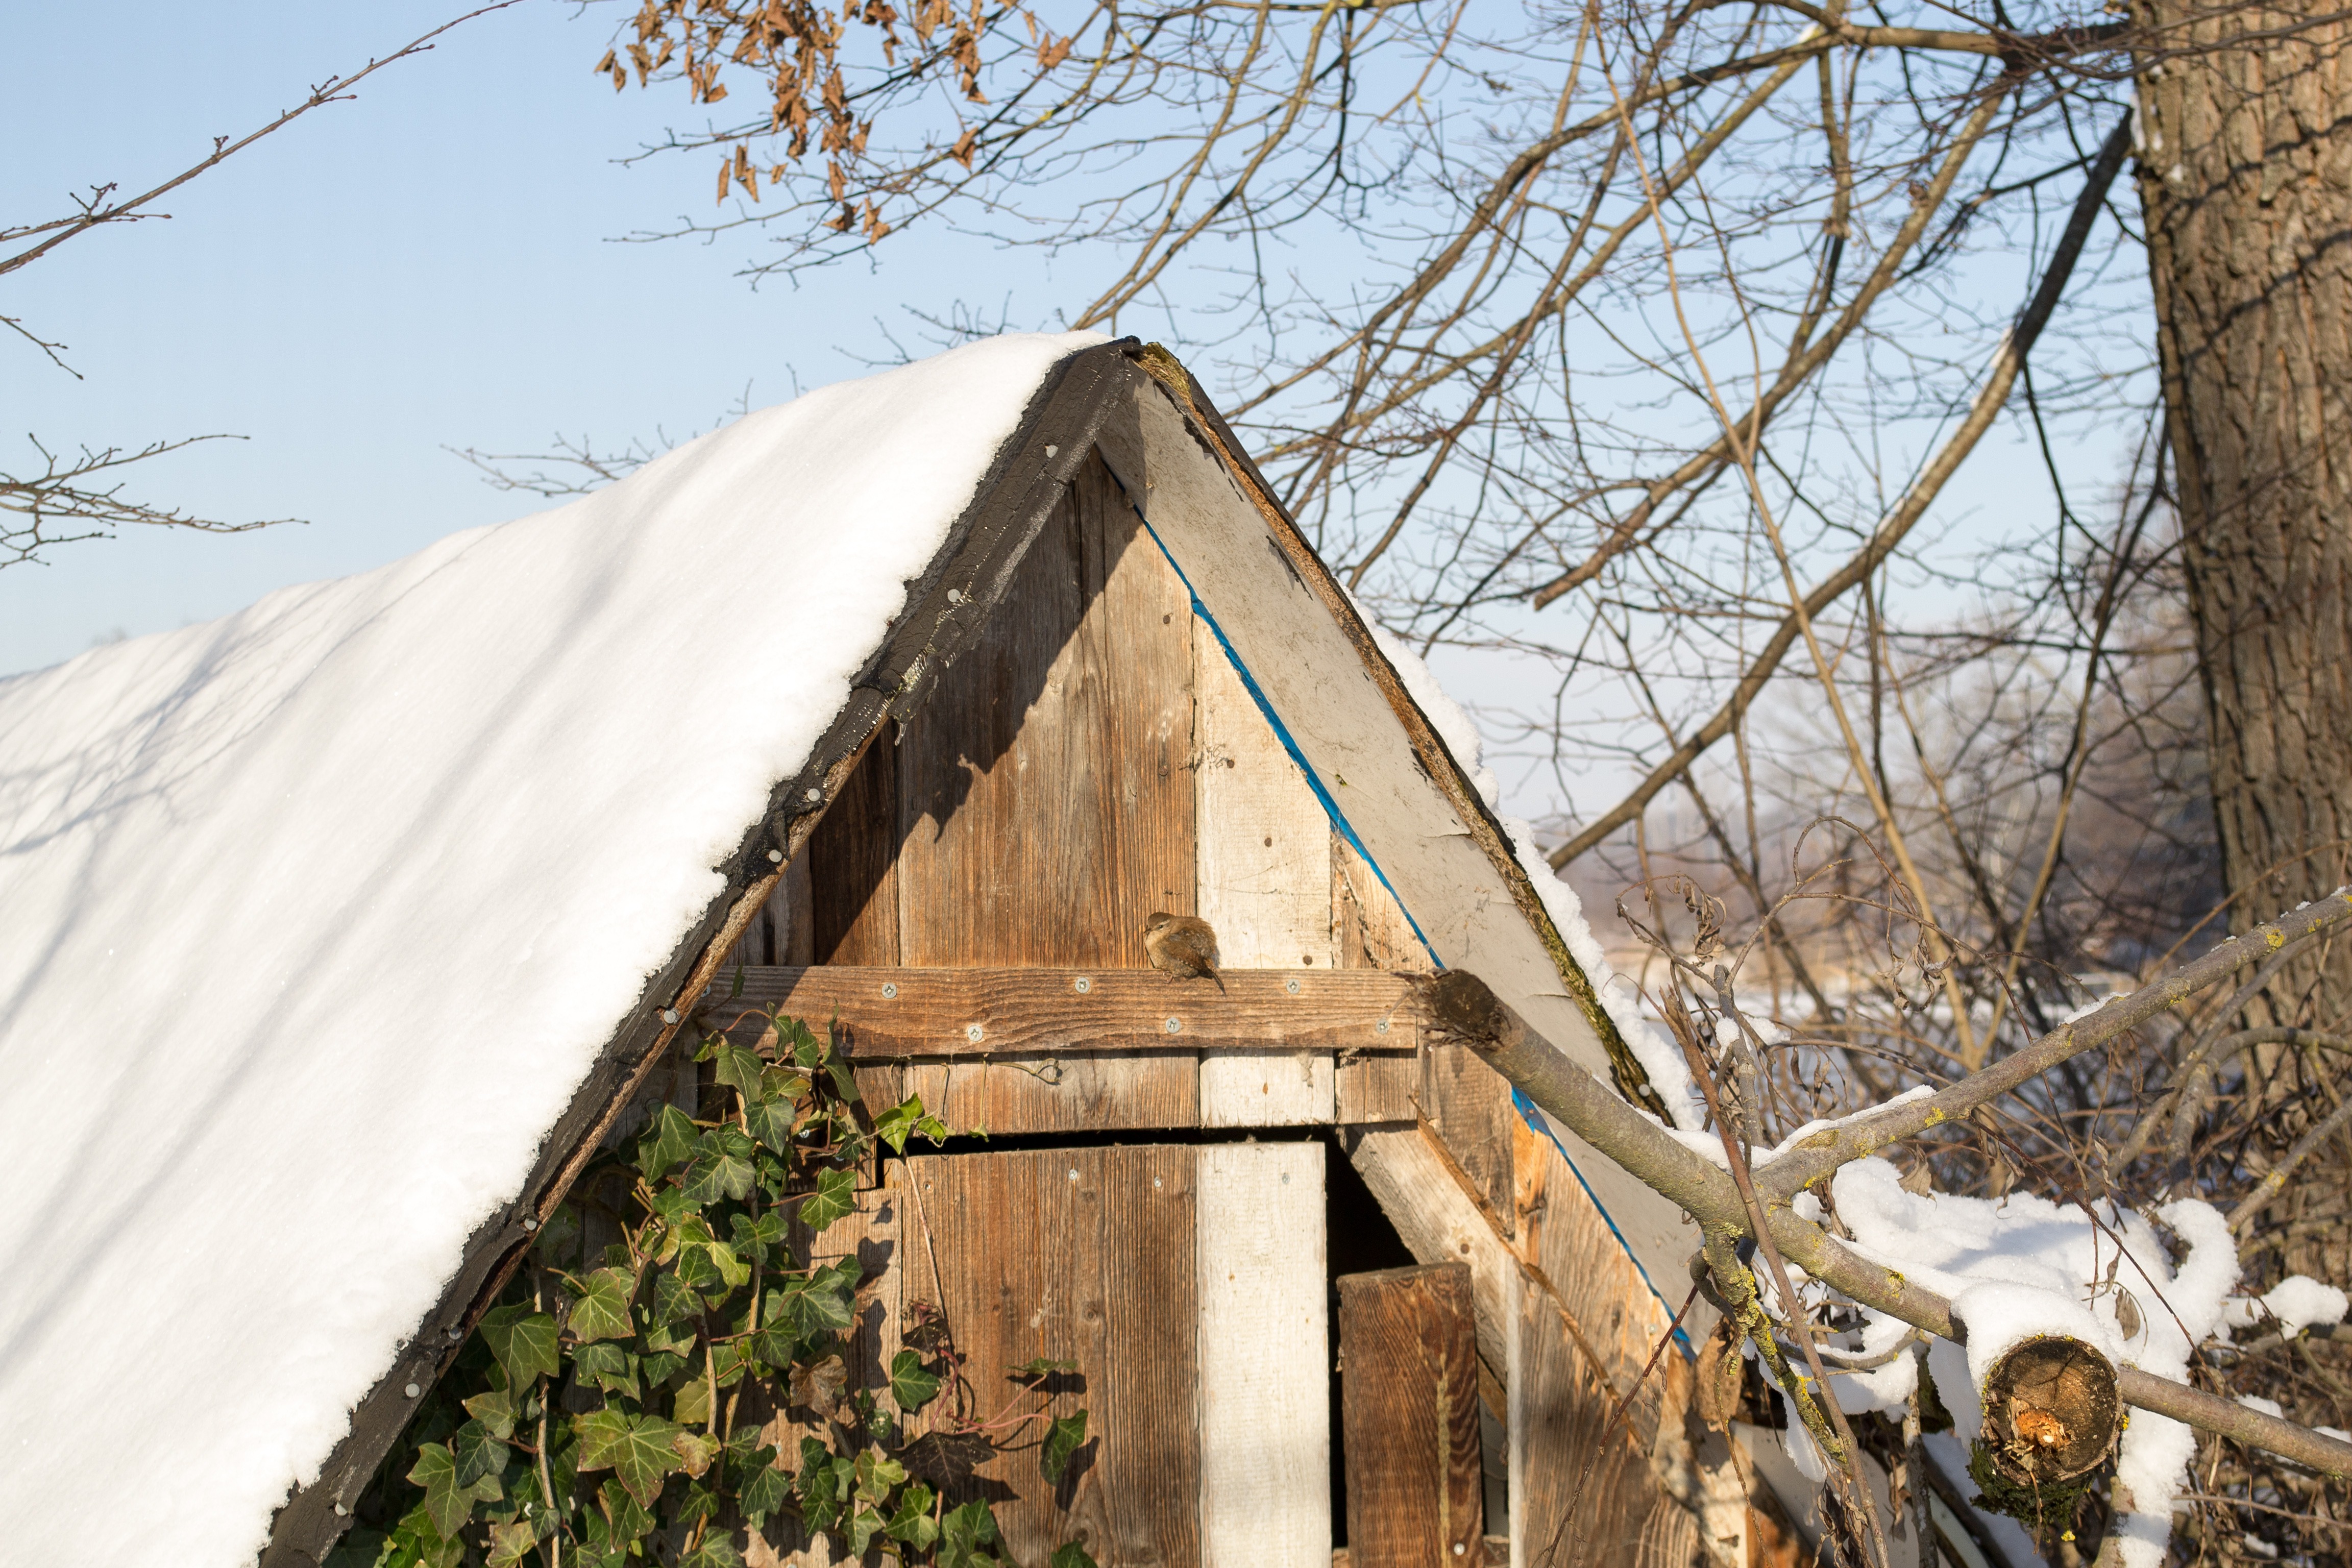
nature, snow, winter, bird, sweet, house, roof, animal, cute, hut, fluffy, weather, season, log cabin, rural area